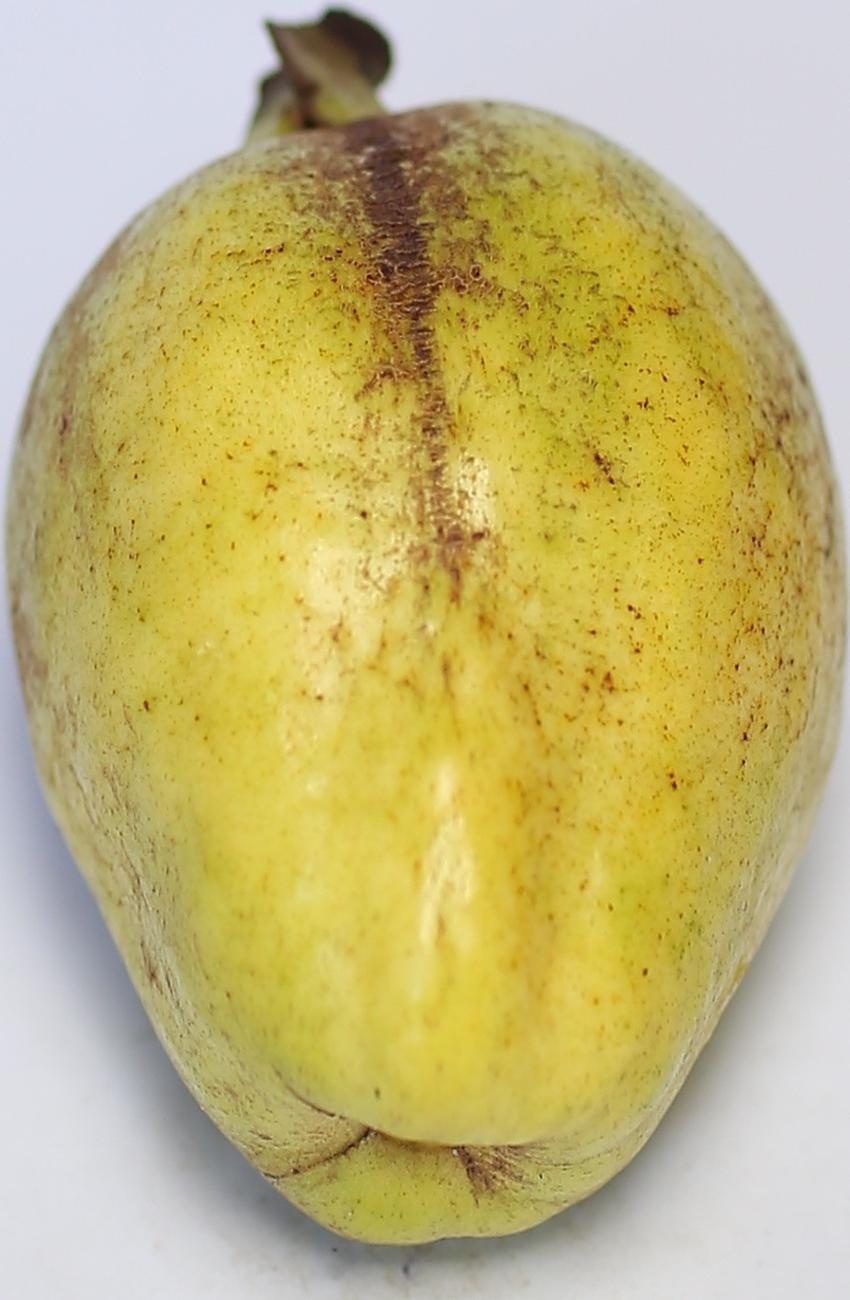
Maturity: ripe
Variety: thadhrami